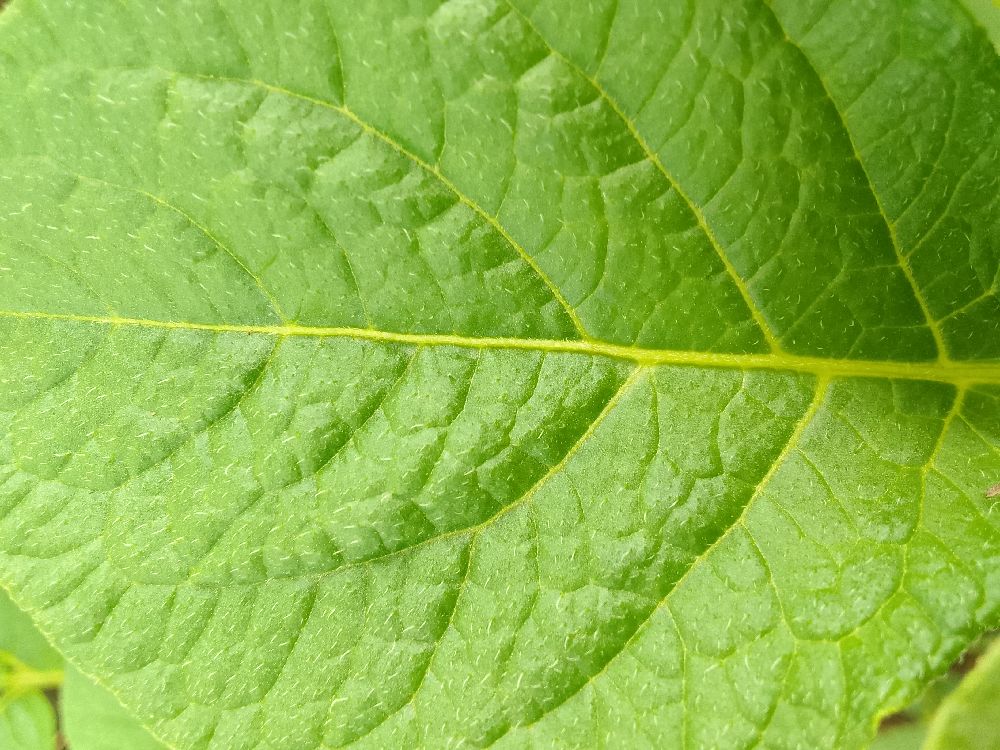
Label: Healthy